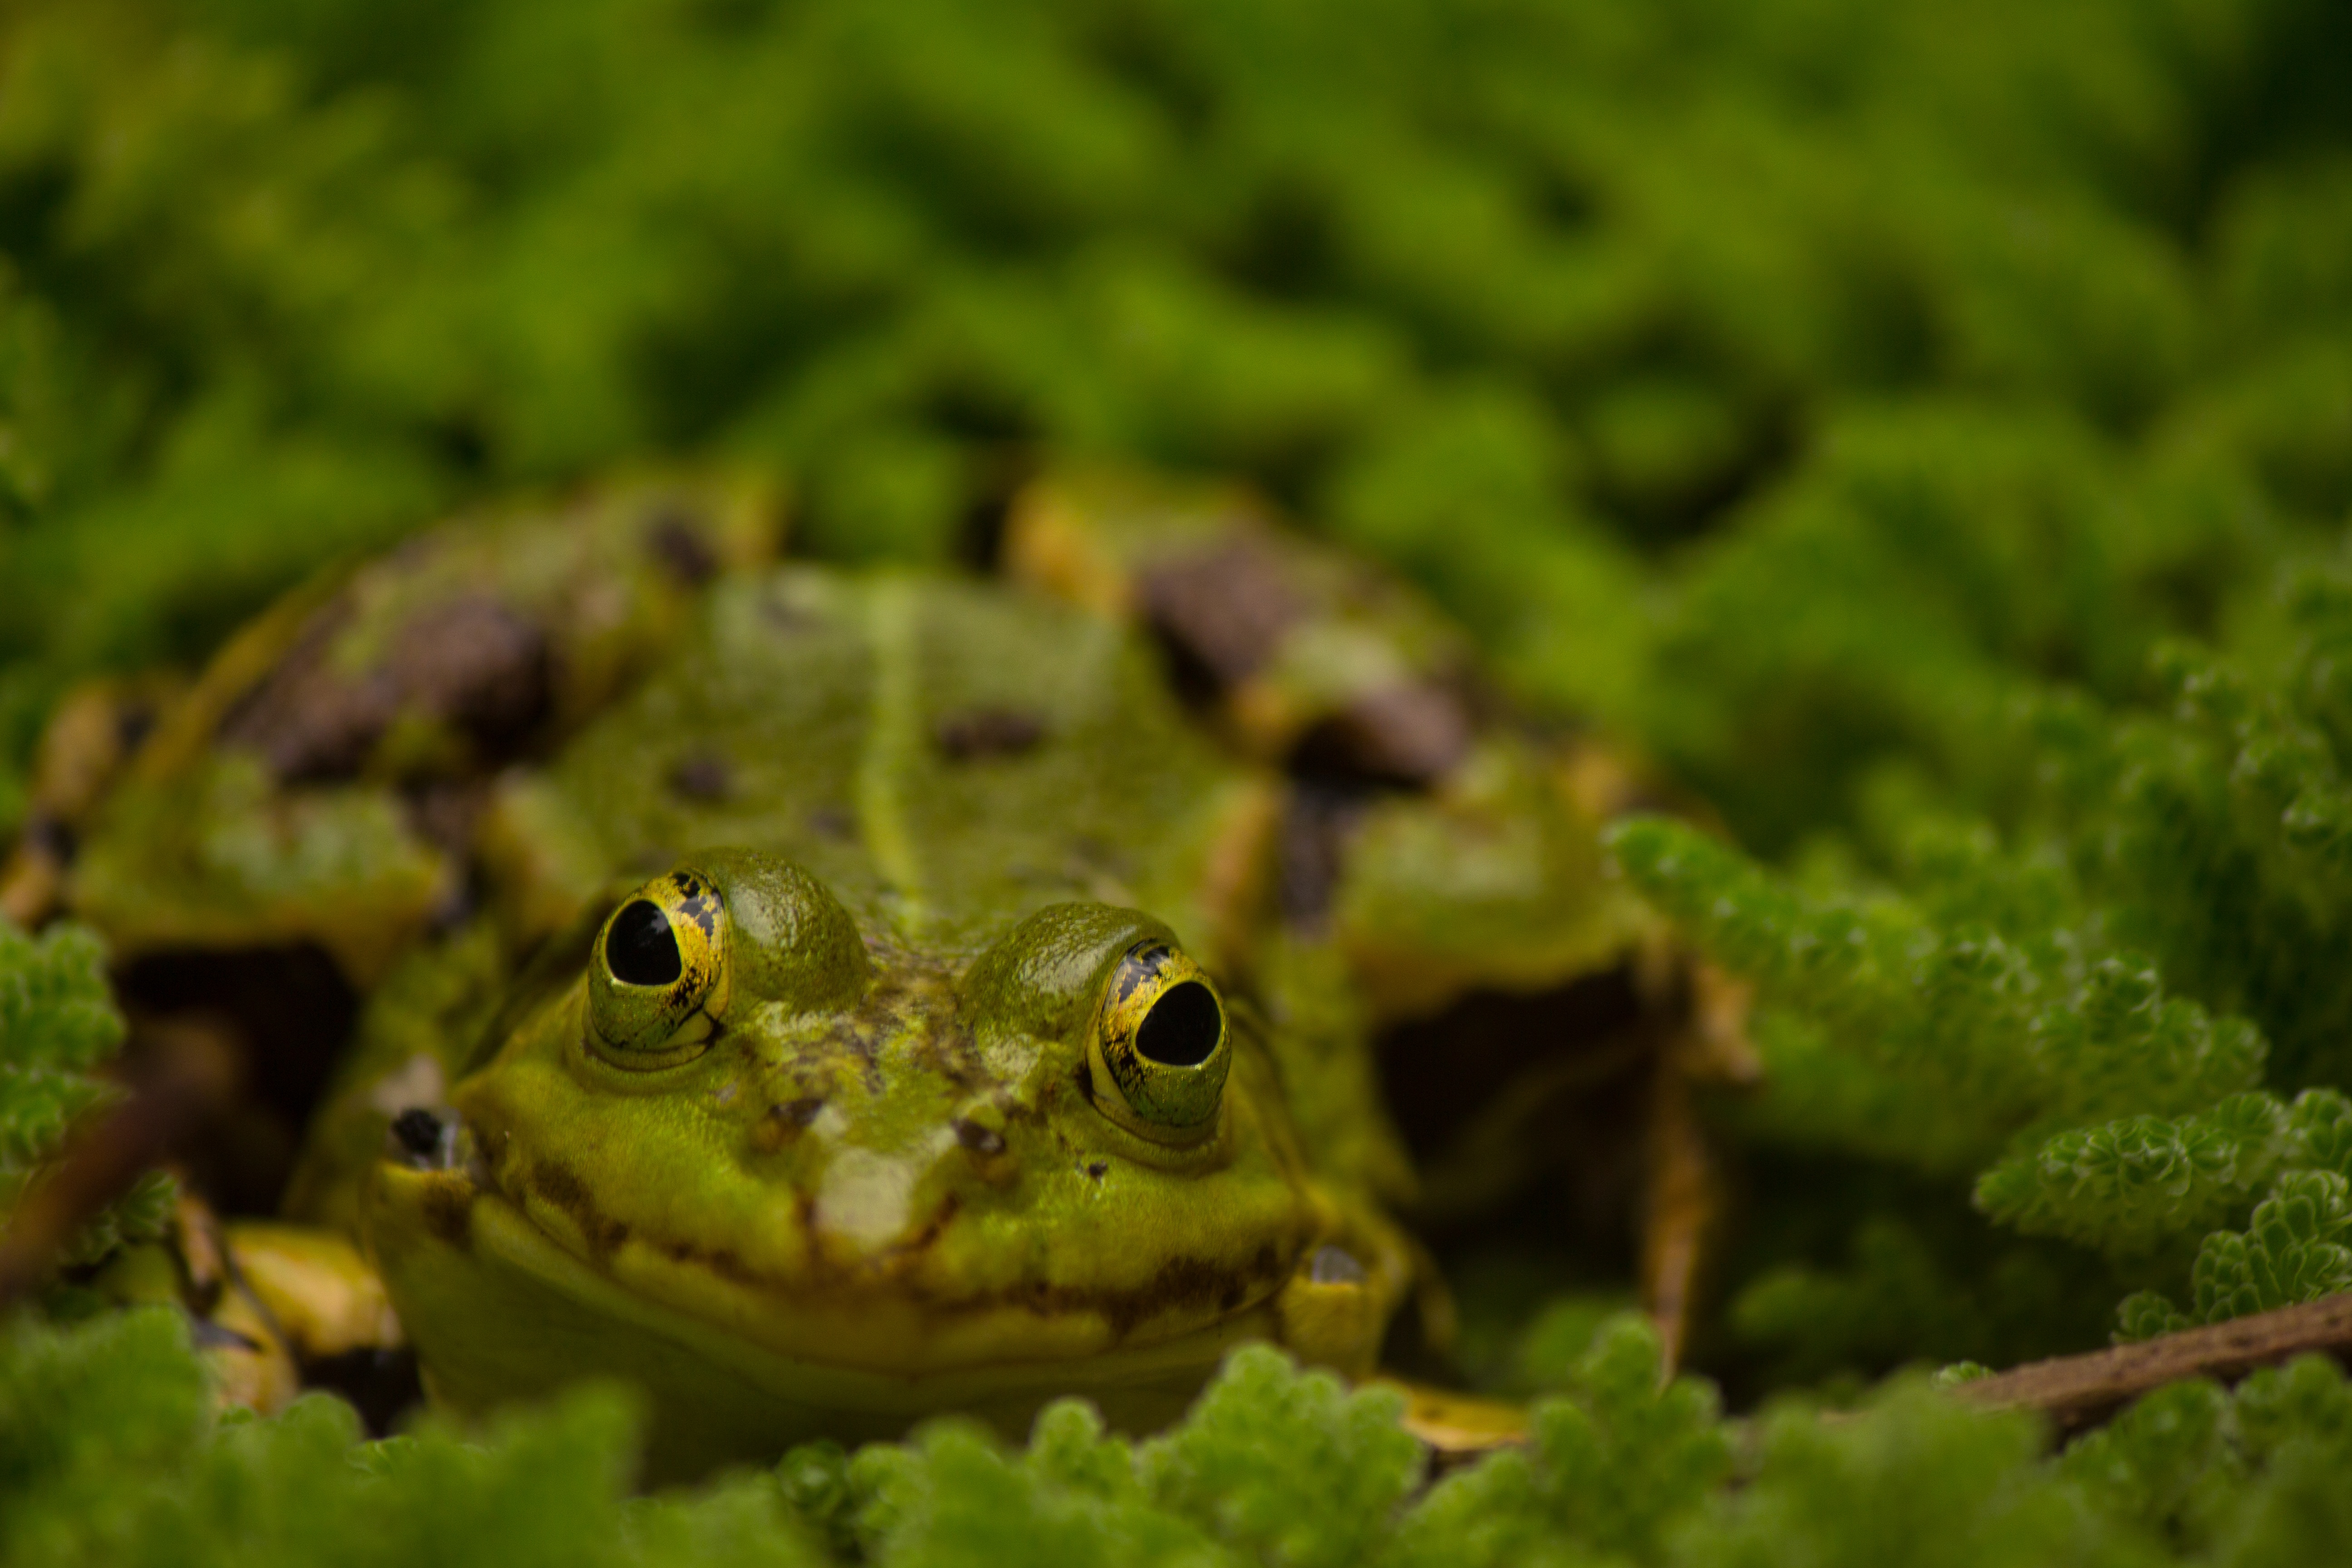
nature, plant, flower, pond, wildlife, green, frog, toad, amphibian, garden, fauna, close up, vertebrate, amphibians, macro photography, garden pond, frog pond, water frog, pond with frogs, frog eyes, bullfrog, ranidae, frog face, salamandridae